Guai ai vinti

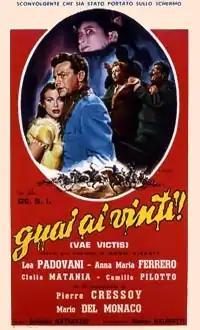

Guai ai vinti ("Woe to the Vanquished Ones") is a 1954 Italian melodrama film directed by Raffaello Matarazzo. It is based on the novel "Vae Victis" by Annie Vivanti.